Pegasus

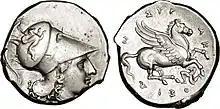
"Left", the head of Athena wearing the Corinthian helmet adorned with a griffin; "right", Pegasus flying and between his legs, a triskele is displayed

After Bellerophon fell off Pegasus while trying to reach Olympus, Pegasus and Athena left him and continued to Olympus where he was stabled with other steeds belonging to Zeus, and was given the task of carrying Zeus' thunderbolts, along with other members of his entourage, his attendants/handmaidens/shield bearers/shieldmaidens, Astrape and Bronte.